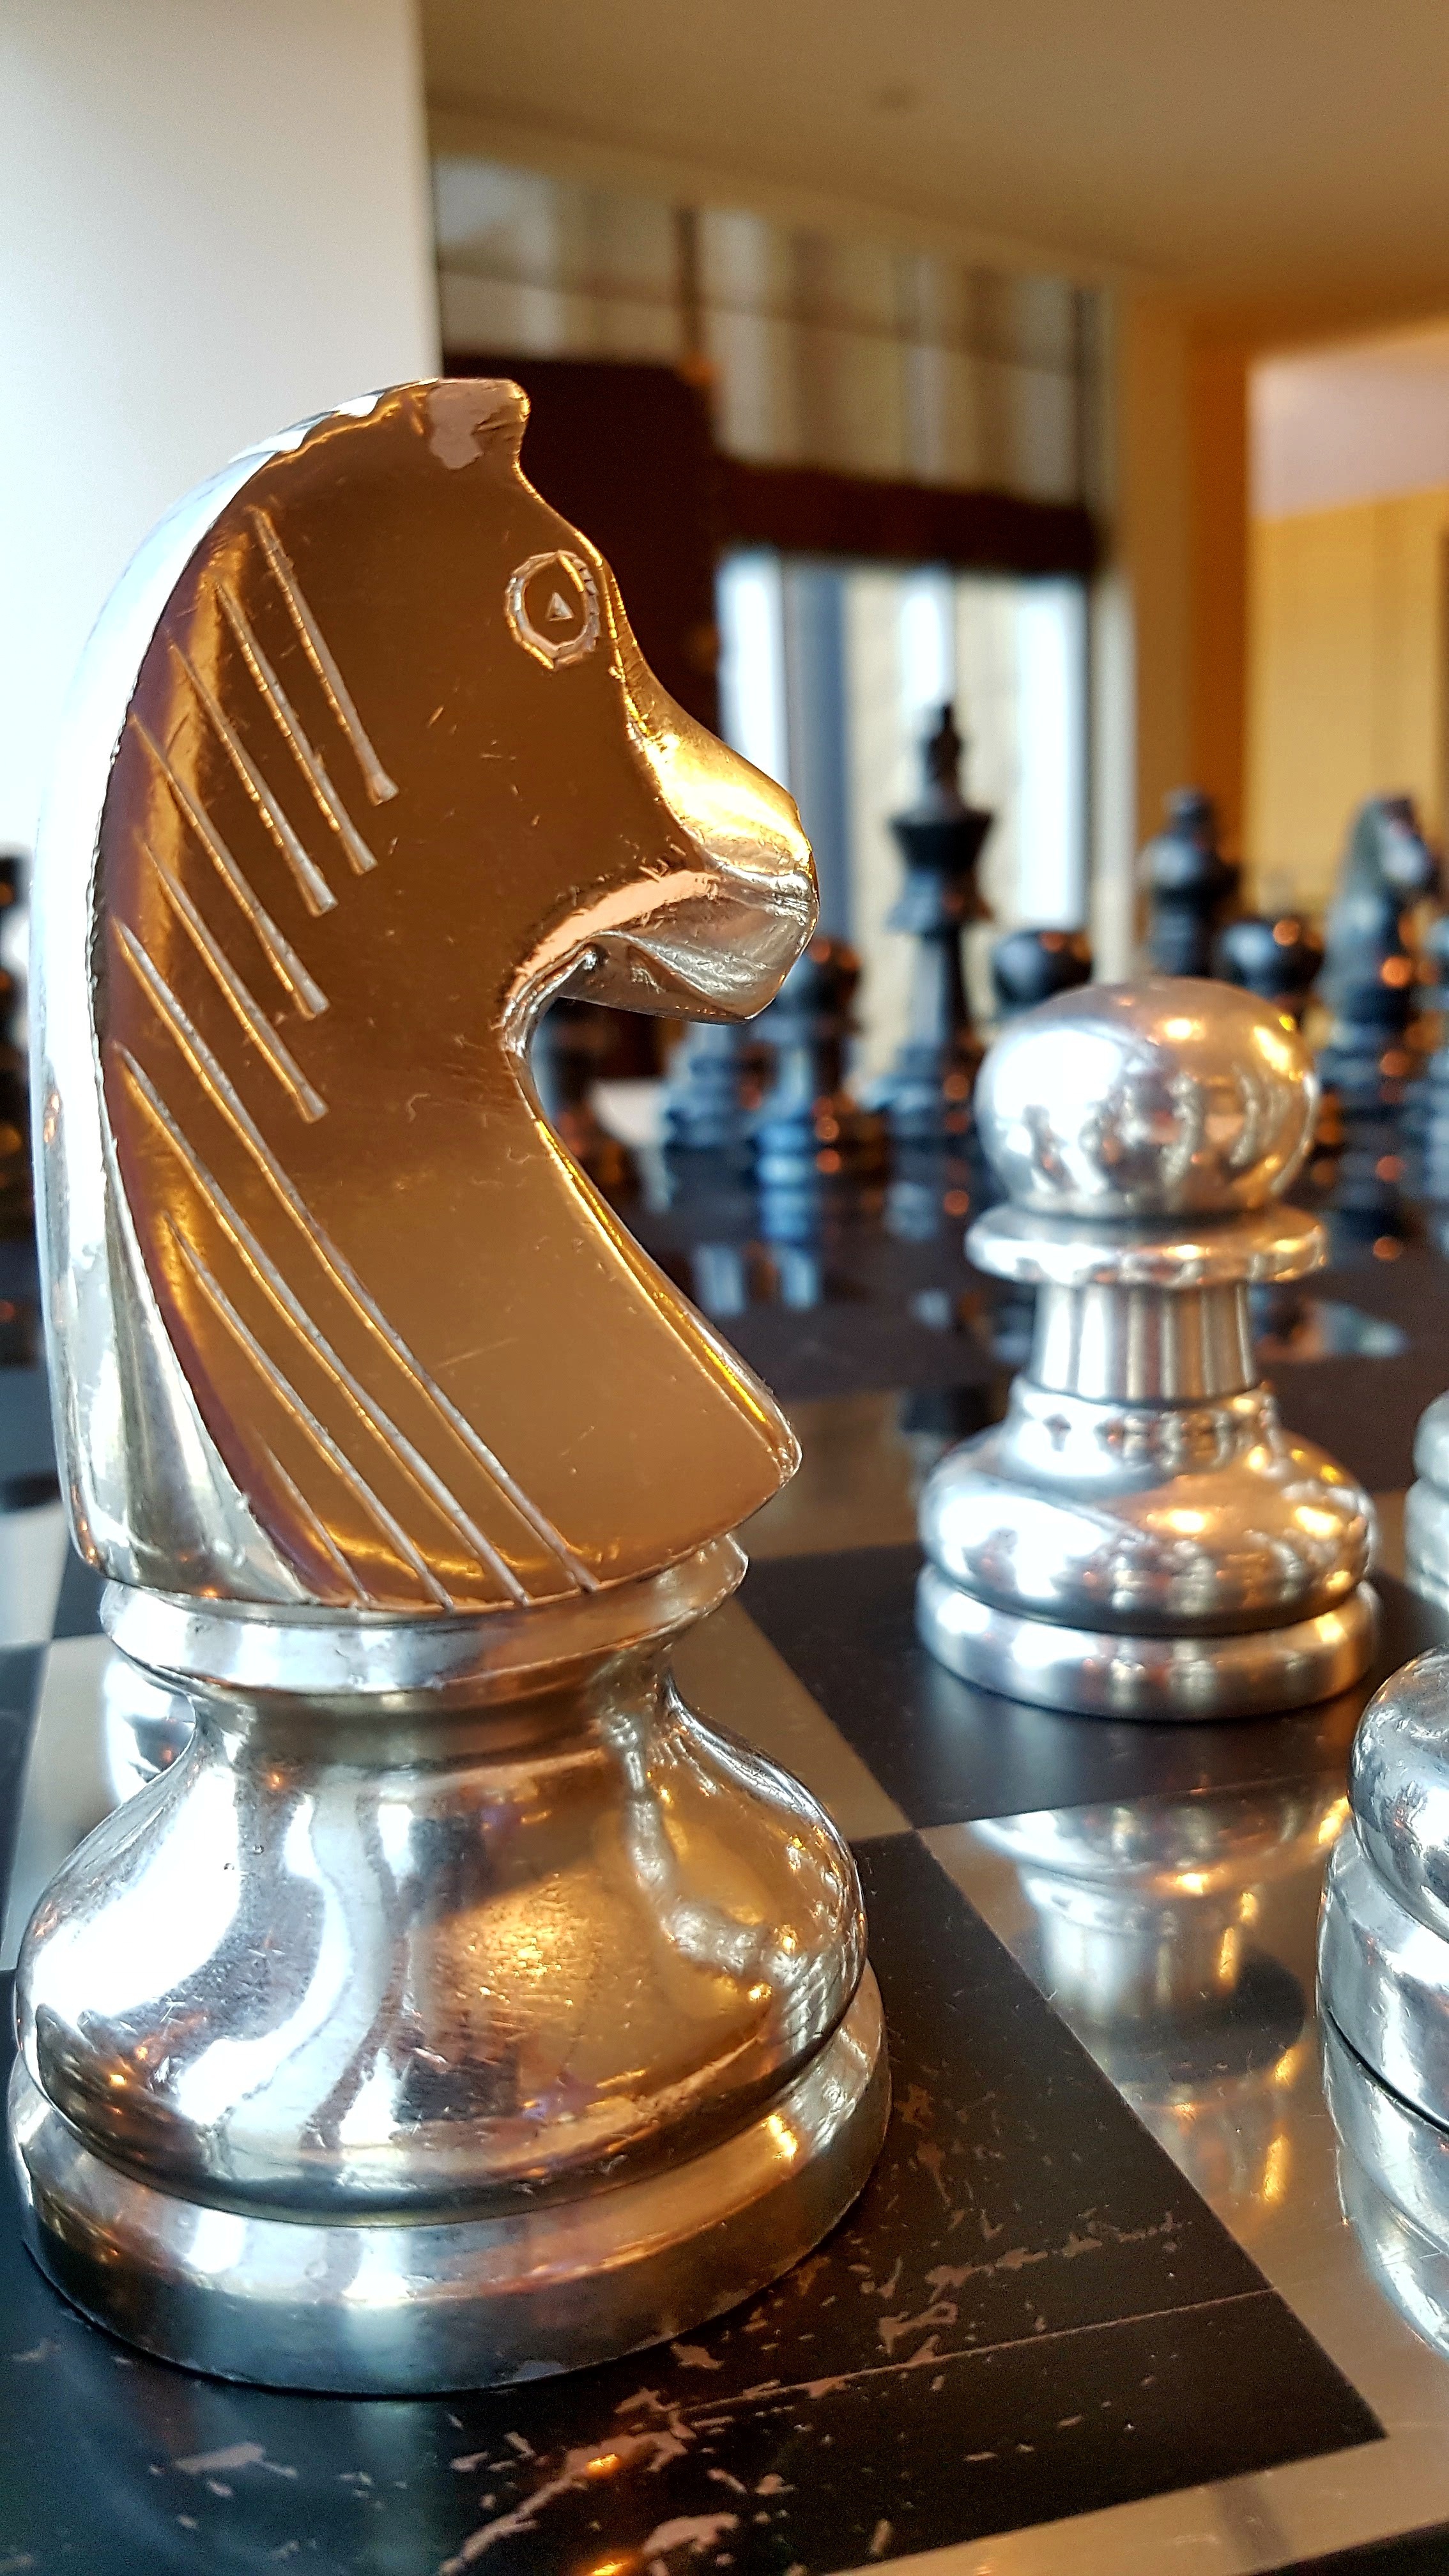
game, horse, figure, chess, knight, strategy, games, trophy, indoor games and sports